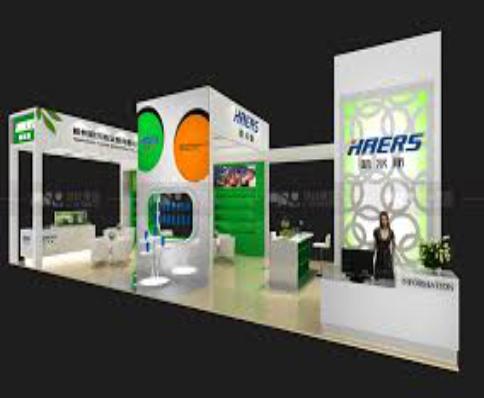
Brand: haers
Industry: Necessities